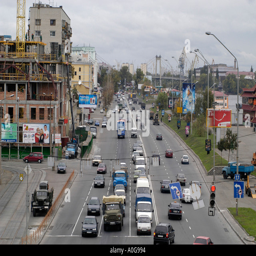
traffic on the main road